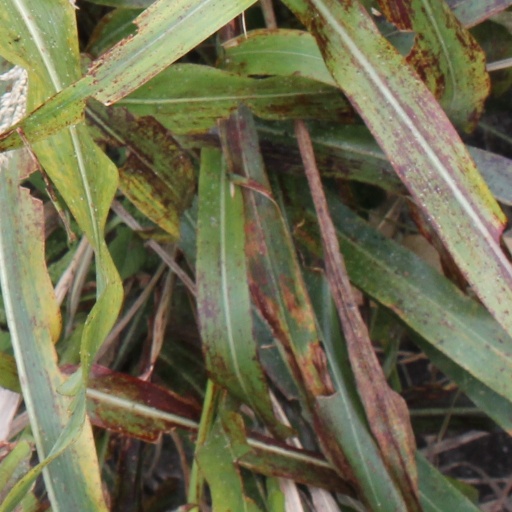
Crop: sorghum